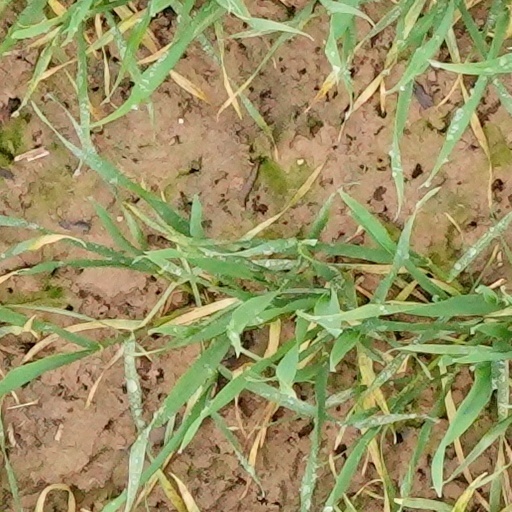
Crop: wheat